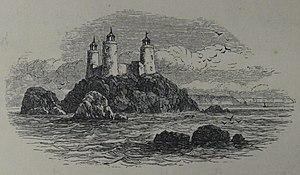
Le phare des Casquets est le phare qui s'élève sur les îlots des Casquets, une dépendance de l'île d'Aurigny. Le phare des Casquets fut le thème d'un des dessins en noir de Victor Hugo lors de son exil sur l'île voisine de Guernesey.